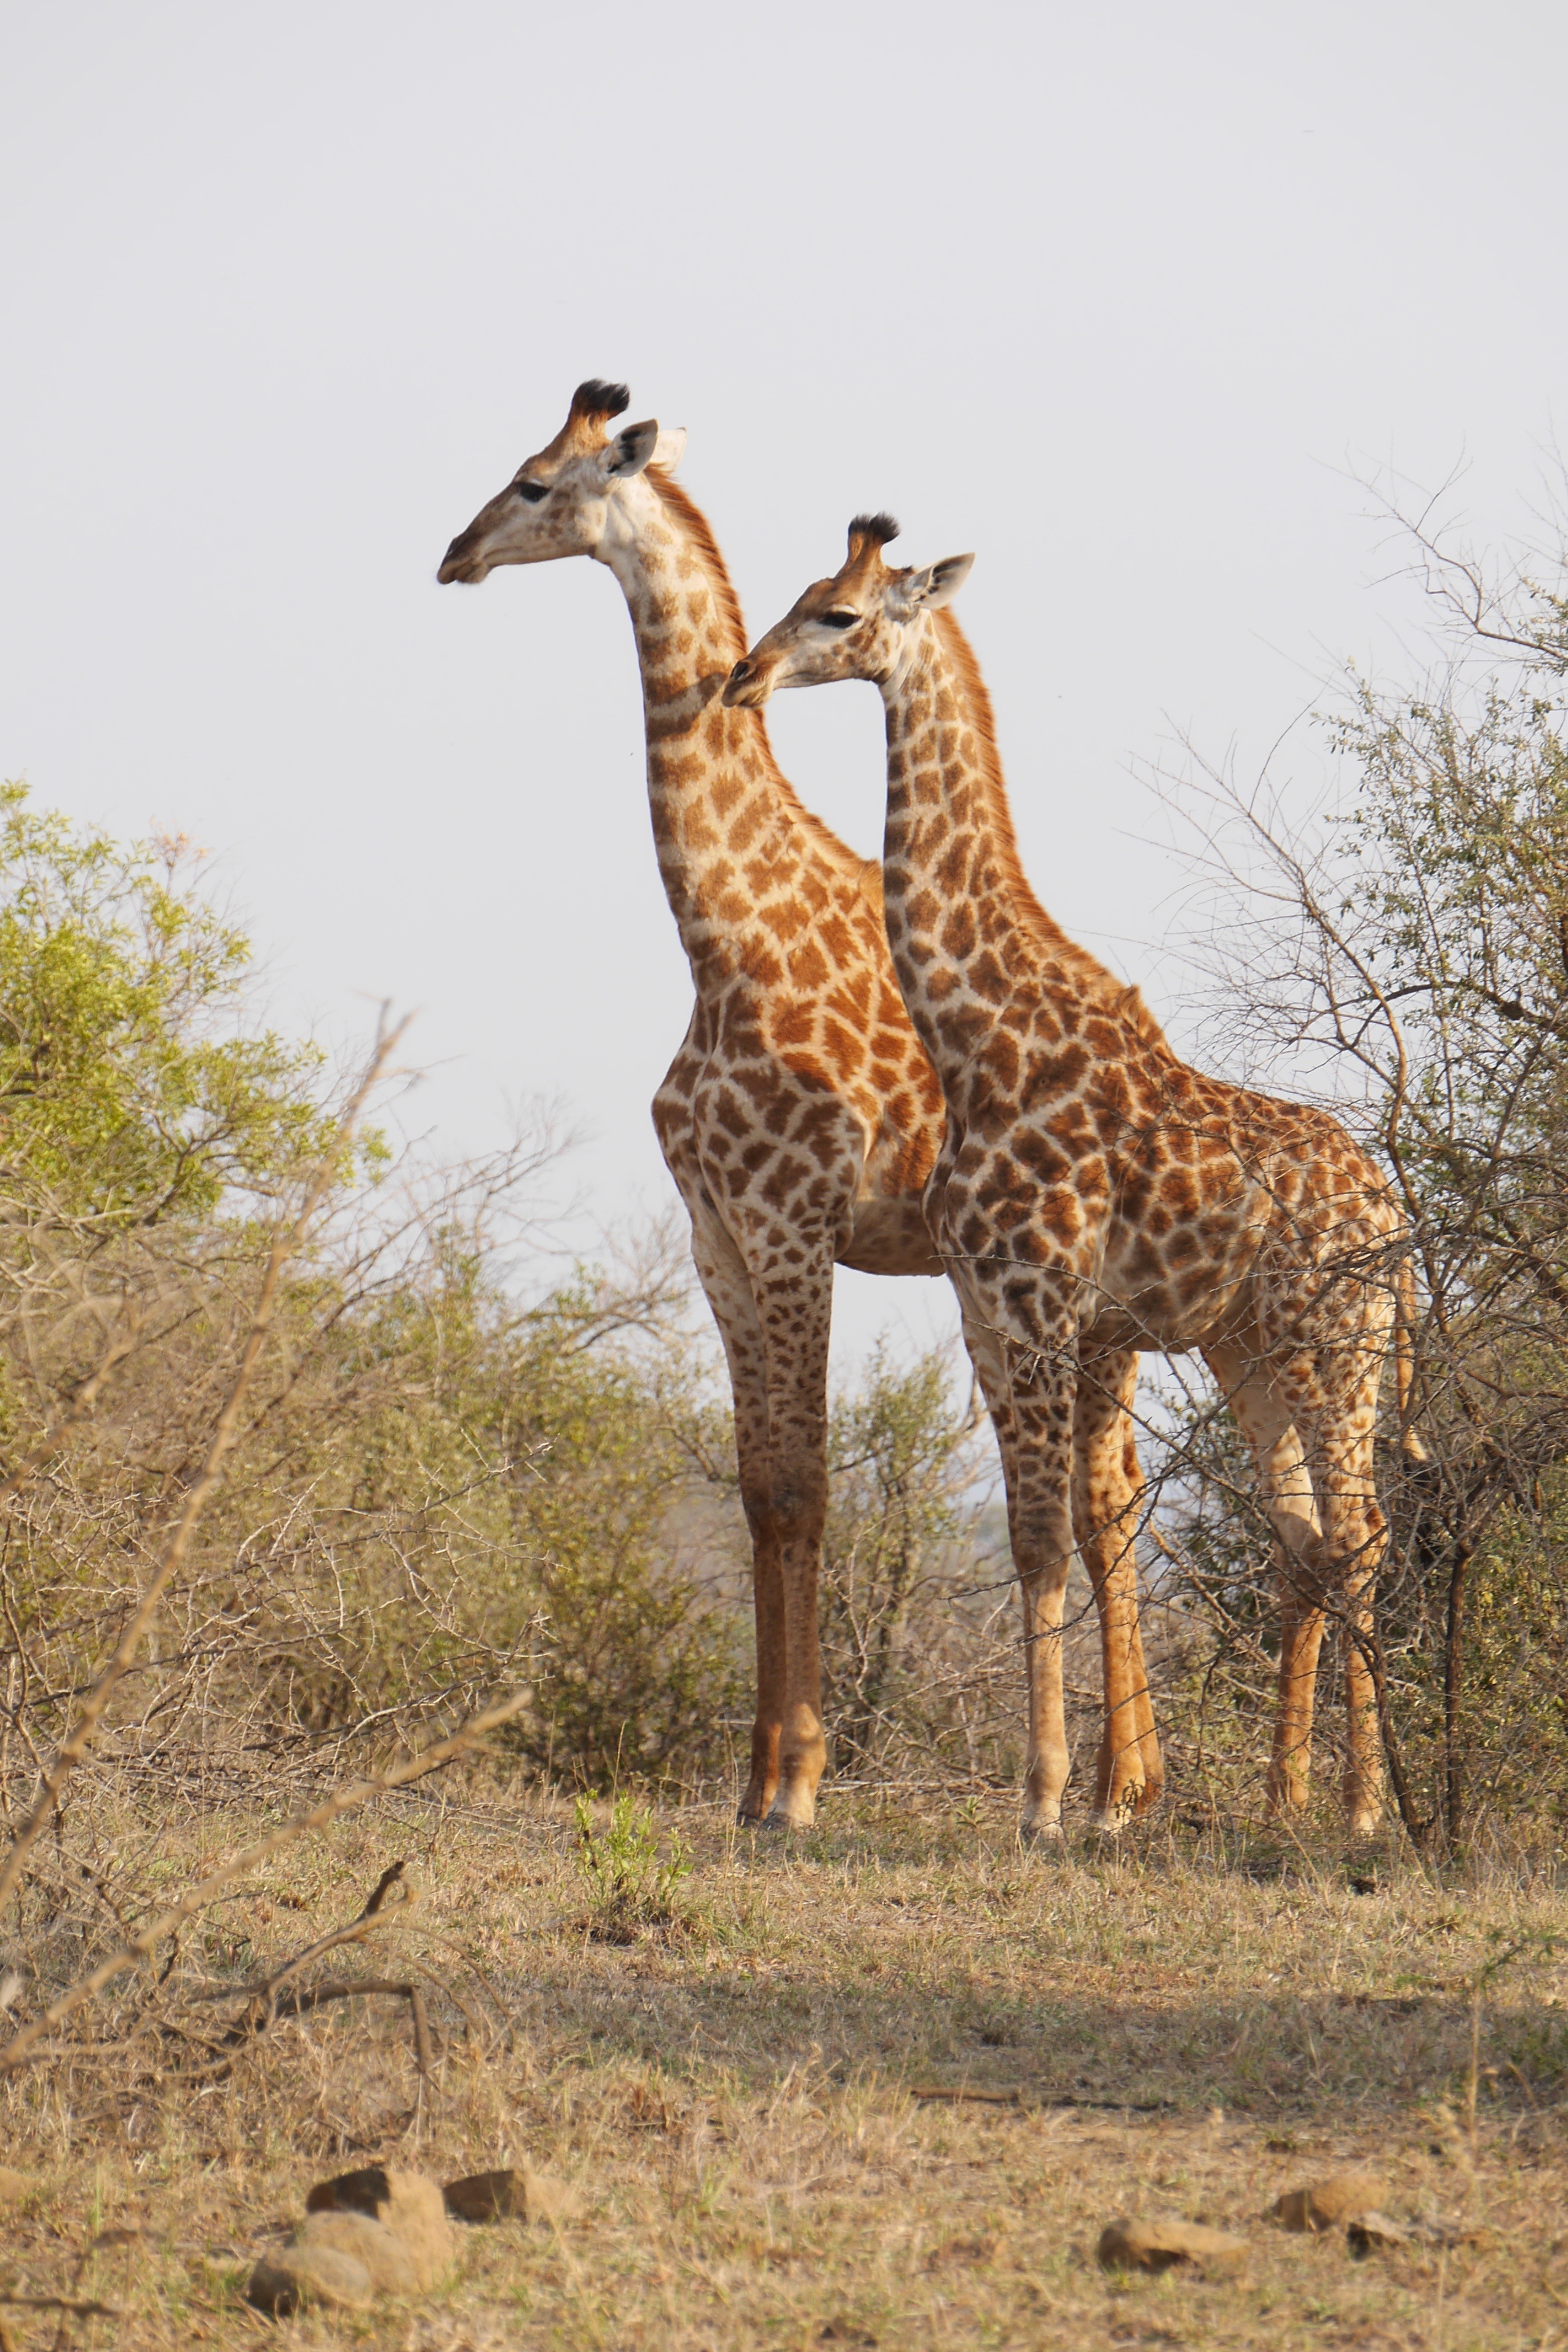
adventure, wildlife, mammal, national park, fauna, savanna, wild animal, giraffe, grassland, animals, vertebrate, safari, south africa, giraffidae, hluhluwe